Question: Please indicate a possible affordance area of axe that can be used for holding
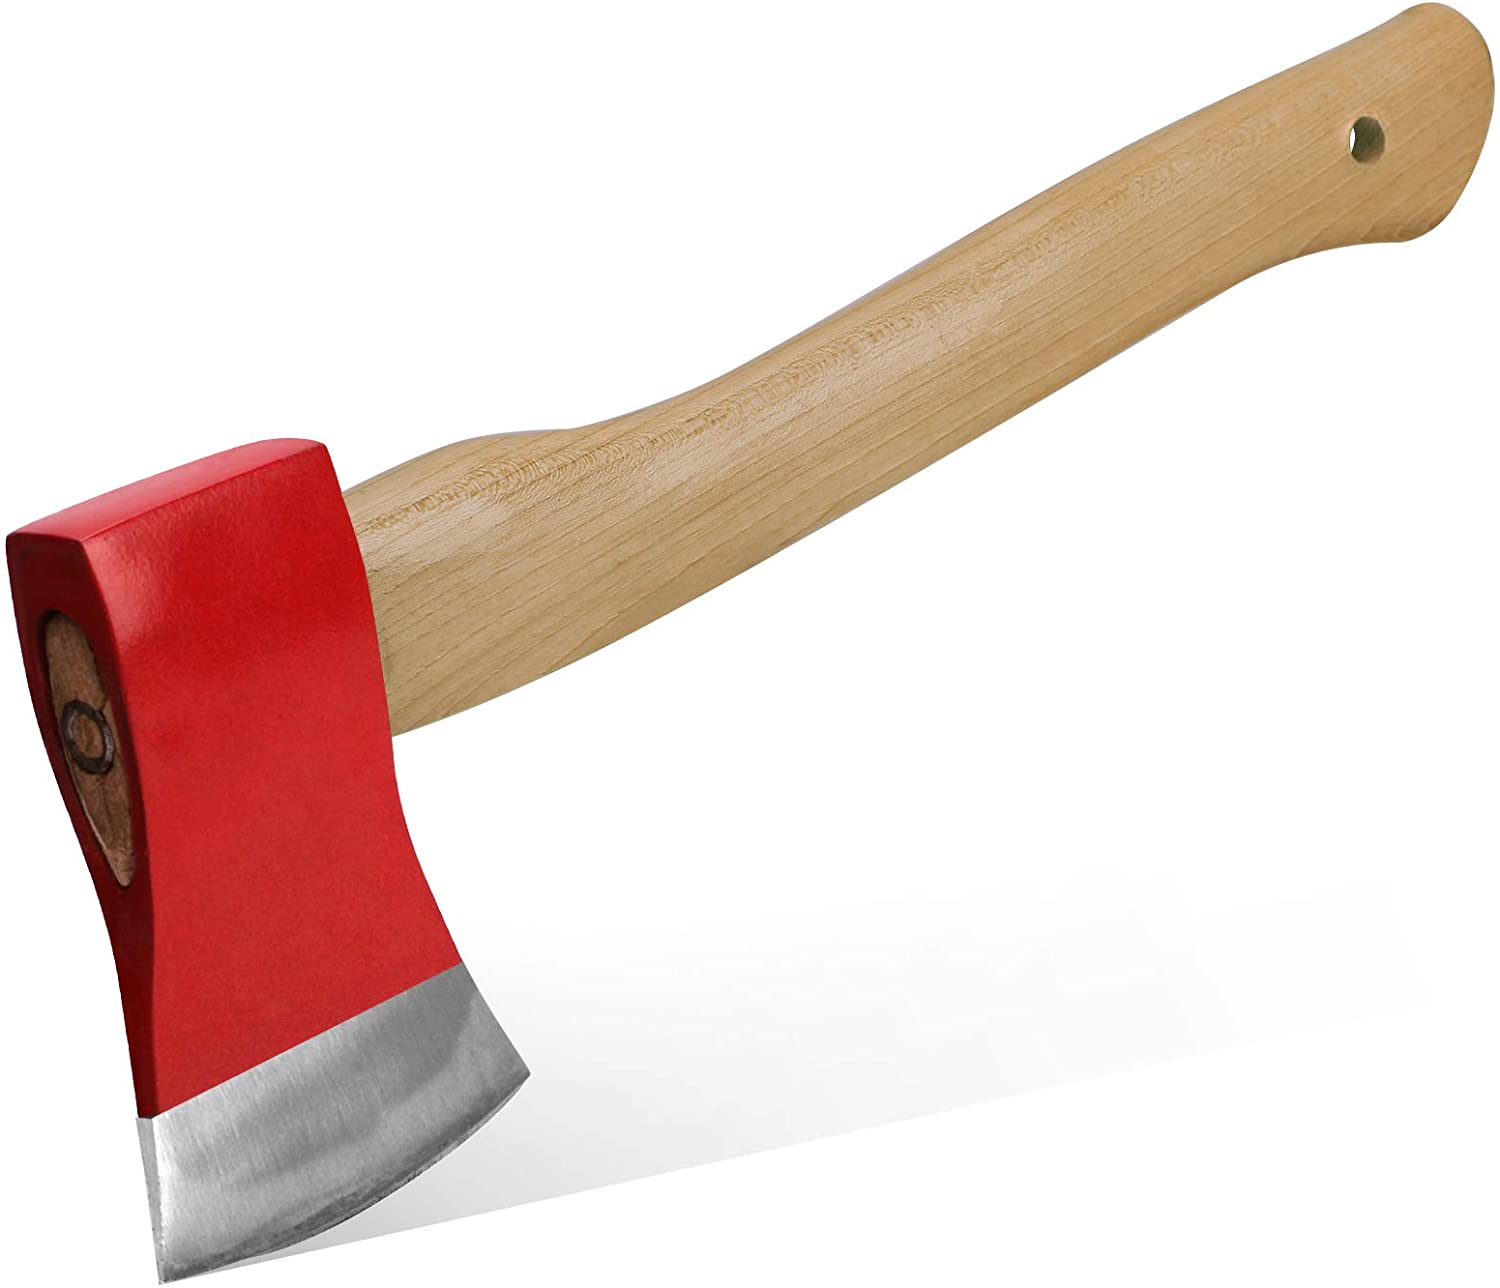
Answer: [342.651, 0, 1492.928, 729.349]